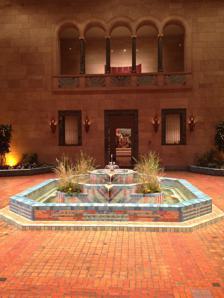
Building: Joslyn Art Museum
Country: United States of America
Year built: 1931
Art museum in Nebraska, United States Joslyn Art Museum The Fountain Court in Joslyn Art Museum. Established 1931 Location Omaha , Nebraska , United States Coordinates 41°15′37″N 95°56′46″W / 41.2603°N 95.9461°W / 41.2603; -95.9461 Type Art museum Website joslyn .org The Joslyn Art Museum is a fine arts museum in Omaha , Nebraska , United States . It opened in 1931 at the initiative of Sarah H. Joslyn , in memory of her husband, businessman George A. Joslyn. Since its opening there have been multiple building expansions to house the museum's growing collection. It is the only museum in Nebraska with a comprehensive permanent collection. Some of the main works in the museum are part of the nineteenth and twentieth-century collections of American and European artists . George and Sarah Joslyn Originally from Vermont, George and Sarah Joslyn moved to Des Moines , Iowa in 1879 for George's new printing job at the Iowa Printing Company, which involved manual labor. In 1880, they went to Omaha, where George was to manage his own printing branch of the company. He then founded his own company, called the Western Newspaper Union , which soon became the largest supplier of "ready print" newspapers and provided news for 12,000 people within the United States. This is the period during which he gained most of his wealth. George was known as a philanthropist, but he was also considered a hard man of business in the Omaha community, and also considered an entrepreneurer. As a couple, George and Sarah Joslyn were known to be great lovers of the arts, especially music. When George died in 1916 (as the richest man in Nebraska), Sarah decided she wanted a memorial building dedicated to his life and accomplishments, which would reflect their love for the arts. It would also serve as a gift to the people of Omaha and a way for the Joslyns to give back to the city that had given them so much. Sarah Joslyn founded and funded the nonprofit Society of Liberal Arts to find a permanent home for art collections in Omaha. When the Society of Liberal Arts was created, her intended purpose for it was to create and operate the Joslyn Memorial building; it would officially become the Joslyn Art Museum in 1987. In 1940, Sarah Joslyn passed away and gave control of the Society of Liberal Arts to the trustees. The endowment she left to help maintain the museum was then also used to acquire new art and expand the museum's collection. Building history Kiewit started construction on the Joslyn Memorial building in 1928, but plans for the building started to come together much earlier, in 1920. Since the Joslyns were particularly fond of music, the building was initially designed as a concert hall. Art galleries were added at the suggestion of various arts groups throughout Omaha. The Memorial occupies a large and impressive art deco building designed by John McDonald (architect) and Alan McDonald (architect) . John McDonald was a close friend to the Joslyns; before designing the Memorial, he designed their Scottish castle-like home, commonly known as the Joslyn Castle , along with several other public and residential buildings throughout Omaha. The impressive art deco facade of the building drew inspiration from Egyptian temples , art moderne motifs, and the Nebraska capitol building in Lincoln . The Memorial building is constructed of Georgia pink marble , with 38 different marbles from all over the world and stone from across Europe and Africa in the interior. The decorative panels on the exterior were designed by sculptor John David Brcin , and refer to the peoples of the plains —both the original Native American inhabitants and the later European explorers and settlers. There are eight decorative panels in total around the outside of the building: Dissemination of Intelligence (front right), The Pioneer Press (front left), The Homesteaders (north), Civic Builders (south), Indian Signal Fire (north), Indian Prayer for Life (south), Indian Picture Writing (back north), and Indian Sign Language (back south). The inscriptions carved on the building were written by Hartley Burr Alexander . Sarah gave $2.6 million for the construction of the Memorial building, and an endowment for its continued maintenance. The Joslyn Memorial building opened in 1931 and consisted of various art galleries, a concert hall, a lecture hall, an art library, classrooms, and an atrium with a fountain. In 1938, the Memorial was listed as one of the one hundred finest buildings in the United States. Several decades after the Memorial building opened to the public, it was running out of space for staff and the growing collection. Eugene Kingman , the director of the Joslyn during the 1960s, wanted the Joslyn to be the "Smithsonian of Omaha," a place where science and the arts could come together. With this idea in mind, he wanted to expand the Memorial and construct additional buildings, which would include a science museum and a planetarium . Lack of funds for the project and Kingman's departure in 1969 put an end to this plan. However, Kingman saved quite a bit of historical material as part of his vision for the Memorial, which was later donated to historical museums around Omaha. After his departure, the Joslyn Memorial returned to a strong focus on the arts. Even though there was still no expansion of the memorial building, in 1987 the Joslyn Memorial participated in a land exchange with Omaha Central High School . Through this exchange the Joslyn acquired land to the east of the memorial building to add a sculpture garden and expand parking, while the high school gained land to the northeast where a new football stadium was constructed. The museum's glass atrium (the west view) contains a café and gift shop. Dale Chihuly 's Chihuly: Inside and Out is seen at the far end. In 1994, the first addition to the Joslyn Art Museum was finally built. Designed by Lord Norman Foster , and included the Scott Pavilion. HDR Inc. and the Kiewit construction company worked together to build this addition. The exterior of the 1994 addition used pink Georgian marble from the same quarry as the original Memorial building, to make the addition look like a part of the original structure. A development campaign for the Joslyn Museum and the Western Heritage Museum ( Durham Museum ) ensured that there was plenty of money to construct this long-awaited addition to the museum. The $15.95 million budget included modern art acquisitions, visiting show galleries, a cafe, a kitchen, offices, storage space, a security control center, classroom space, and a beautiful glass atrium that connects the new addition to the Memorial building. Aside from the 1994 addition, sections of the memorial building were updated as part of the project, such as the restrooms, concert hall, and lecture hall. In 2008, construction began on the Joslyn Museum Sculpture Gardens, which would better utilize the space received in the 1987 land exchange. The gardens opened in the summer of 2009, featuring work from local and national artists as well as a reflecting pool and waterfall. Shortly after its opening, the garden hosted the 24th annual Jazz on the Green festival; it continued to host that event until 2010, when Omaha Performing Arts began producing it. It was then moved it to the Midtown Crossing at Turner Park . Announced in 2018, the next addition to the Joslyn Art Museum will be the Rhonda and Howard Hawks Pavilion, named after the philanthropists who created the Hawks Foundation. The museum closed for construction of the new addition in the spring of 2022 and plans to reopen in 2024. This new space will create an extra forty-two thousand square feet for the museum, which will include gallery spaces, classrooms, a new gift shop, and multi-purpose community spaces. The architecture firm Snøhetta (company) and local architecture company Alley Poyner Macchietto Architecture worked together to design the new addition. As with the original Memorial building and the 1994 addition, Kiewit Building Group will serve as the contractor for the project. Along with the new building space, the gardens and outdoor spaces surrounding the museum will be revamped, and old offices in the original building will be restored. The exterior of the Rhonda and Howard Hawks Pavilion resembles a cloud, reflecting the original theme of the Great Plains. To tie the addition in with the rest of the museum exterior, there will be small flecks of pink, noticeable from the outside of the pavilion. The addition will also create a new entrance to the museum, allowing visitors to access the rest of the museum through the Pavilion. Admissions At its opening in 1931, the Memorial was to be an admission-free facility. Free admission continued until 1965, when an entry fee of 25 cents per person was instituted. As time went on the price of admission continued to rise; in 1987, it was two dollars for adults, while children and seniors paid one dollar. In 2010, admission went up to eight dollars per adult. In 2013, however, the museum moved back to its original vision of free admission. This change was made possible through a three-year grant from the Sherwood Foundation Grant; the Foundation believed that the Joslyn would be able to make up the funds from paid admissions in other ways once the grant concluded, as admission fees only represented 2–4% of the museum's overall revenue. As of the museum's temporary closure for renovations and expansion in 2022, admission remained free. Collections When the Joslyn Memorial first opened, there was a need for art to fill the galleries. The Art Institute of Omaha and the Friends of Art donated  paintings, local business owner Charles Nelson Dietz donated a personal collection in 1934, and the Jessie Barton Christianity Bequest donated works from the collection of Guy Barton. These were some of the first groups and people to donate collections to the Joslyn. After Sarah's death, Paul Grummann, who was the director from 1931–1947, and Harold Parsons purchased European art for the Memorial. When Eugene Kingman took over as director in 1947, he expanded the Greek vase collection as well as art and artifacts from Indigenous cultures. In 1986 the Karl Bodmer collection, initially on loan to the museum, was donated and became part of the permanent collection. In recent years, the Joslyn has continued to expand its collections, particularly the contemporary and modern, with the acquisition of the Phillip G. Schrager collection, which will be housed in the Hawks Pavilion. Permanent collections at the Joslyn Art Museum: From the balcony at the east end of the atrium, one can see another Chihuly work, Glowing Gemstone Polyvitro Chandelier , hanging above the café. Ancient: A collection of Greek pottery and various statues of Greek, Roman and Egyptian origin. European: 16th- and 17th-century works, including paintings by Veronese , Titian , Claude Lorrain , Rembrandt and El Greco . The 19th century collection includes Romantic works by Delacroix and Gustave Doré , realist works by Corot and Gustave Courbet , and impressionist works by Degas , Monet , Pissarro , and Renoir American: Early American portraiture by James Peale and Mather Brown ; works by painters of the Hudson River School , realist works by Winslow Homer and Thomas Eakins , and works by the American impressionists Childe Hassam and William Merritt Chase . Native American: Both traditional works and art done under the influence of, or in reaction against, European conventions and training. Art of the American West: Collections of work by the Swiss artist Karl Bodmer , based on his 1832–34 journey to the Missouri River frontier, and by Alfred Jacob Miller , illustrating the West in the 1830s. Latin American: Prominent works in this collection include paintings of saint figures and pottery from Felix Ortiz. Post War and Contemporary (20th century): A wide range of paintings and sculpture is represented, including paintings by Henri Matisse , Stuart Davis , Theodore Roszak , John Sloan and Robert Henri . Sculpture by Deborah Butterfield , Robert Haozous , Donald Judd , Sol LeWitt and Martin Puryear . The collection stresses significant American artistic movements, including regionalism (with paintings by Grant Wood and Thomas Hart Benton ) and Abstract Expressionism (with work by Jackson Pollock , Hans Hofmann , and Helen Frankenthaler ) and Pop Art (with work by George Segal and Tom Wesselmann ). Asian: Consists mainly of ancient Asian sculpture from the 2nd and 3rd centuries, through works from the 19th century. Sculpture Gardens Peter Kiewit Foundation Sculpture Garden: Oedipus at Colonnus (1968) by Leonard Baskin Untitled (2005) by Jun Kaneko Bronze Bench #5 (2005) by Betty Woodman Dineh (1981) by Allen Houser Spirit of the Dance (1932) by William Zorach Large Covered Wagon (2004) by Tom Otterness One of the Burghers of Calais (1987) by Auguste Rodin Double-Sided Settee (A Trio) (1983) by Scott Burton Addih-Hiddisch, Hidatsa Chief (2008) by John Coleman Sioux Warrior (2008) by John David Brcin The Omaha Riverscape (2008-2009) by Jesús Moroles After the garden was completed; summer 2010. Discover Garden: Noodles & Doodles by Smith Bourne and Associates Inc. Folded Square Alphabet O (1987) by Fletcher Benton Metamorphosis by Benard Matemera Yellow Ascending (1977) by George Sugarman Pencil Bench (2009) by Ron Parks 22 1/2 Degrees with Crayon Tips (2009) by Ron Parks Cubular (2009) by Peter McClenon Carter Other Outdoor Sculpture: Able Charlie (1983) by Kenneth Snelson Untitled (1981) by John Henry Pawn (1980) by Sidney Buchanan Generations (2007) by Josiah Manzi Temporary Exhibitions at the Joslyn Art Museum (most recent): Allison Janae Hamilton : Recent Works (February 5–May 1, 2002) Yuyi Morales : Soñadora (January 15–April 17, 2022) Ninety Years of Joslyn Art Museum (October 27, 2021 – May 1, 2022) Faces from the Interior: The North American Portraits of Karl Bodmer (October 2, 2021 – May 1, 2022) Guy Goldstein (October 2, 2021 – January 2, 2022) American Art Deco : Designing for the People. 1918-1939 (June 5–September 5, 2021) Diedrick Brackens (June 5–September 5, 2021) Wendy Red Star (January 30–April 25, 2021) Revisiting America: The Prints of Currier & Ives (November 21, 2020 – April 11, 2021) Tuan Andrew Nguyen (September 19, 2020 – January 3, 2021) These are just a few of the temporary exhibitions that were displayed at the Joslyn Art Museum after it was safe to reopen due to the COVID-19 pandemic and before construction started on the Rhonda and Howard Hawks Pavilion. Gallery The Walter & Suzanne Scott Pavilion During construction of the sculpture garden; summer 2008. Jazz on the Green, summer 2009. See also Joslyn Castle , the place where the Joslyn family lived. References